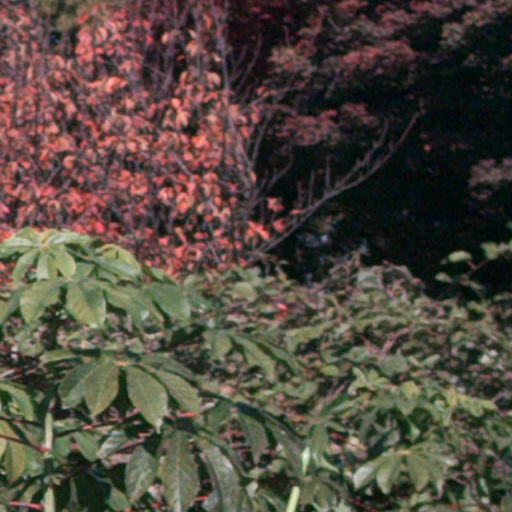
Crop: cassava